Ledringhem

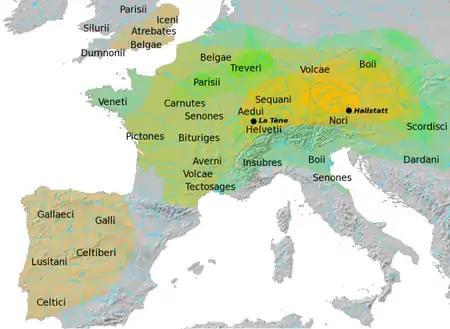
Overview of the Hallstatt and La Tène cultures. The core Hallstatt territory (800 BCE) is shown in solid yellow, the area of influence by 500 BCE (HaD) in light yellow. The core territory of the La Tène culture (450 BCE) is shown in solid green, the eventual area of La Tène influence by 50 BCE in light green. The territories of some major Celtic tribes are labelled. Map drawn after "Atlas of the Celtic World", by John Haywood (2001: 30–37).

The territory of Northern France is part of the areas of influence of the Beaker culture (c. 2800–1800 BC), the Atlantic Bronze Age (approximately 1300–700 BC), then of the Hallstatt culture (800 -500 BC) and La Tène culture (450 BC).